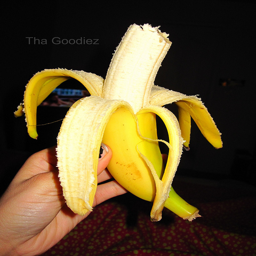
A person holding a banana that has been peeled.
A PERSON IS HOLDING A HALF EATEN BANANA
A person with chipped polish is holding a banana.
A banana was peeled and had a bite taken out of it.
A banana that has a bite taken out of it.